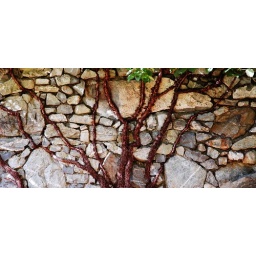
roots embedded in a rock wall